Hugo Moser (scientist)

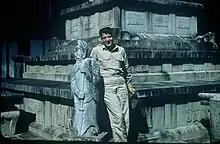
Hugo Moser in Korea

Hugo Moser attended Harvard as a pre-med student until he was drafted into the army. After discharge he went to medical school at Columbia University. At Columbia Presbyterian he was influenced by the chairman of medicine, Robert F. Loeb. He taught Hugo "two laws of therapeutics: if something doesn't work, try something else, and if something does work, keep on doing it". This principle later influenced his work on adrenoleukodystrophy (ALD).